List of birds of Puerto Rico

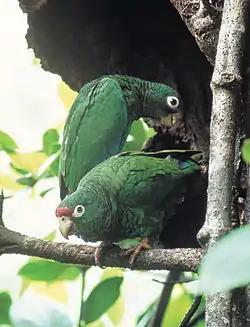
Puerto Rican parrot, an endemic species and one of the 10 most endangered birds in the world.

Characteristic features of parrots include a strong curved bill, an upright stance, strong legs, and clawed zygodactyl feet. Many parrots are vividly colored, and some are multi-colored. In size they range from to in length. Most of the more than 150 species in this family are found in the New World.